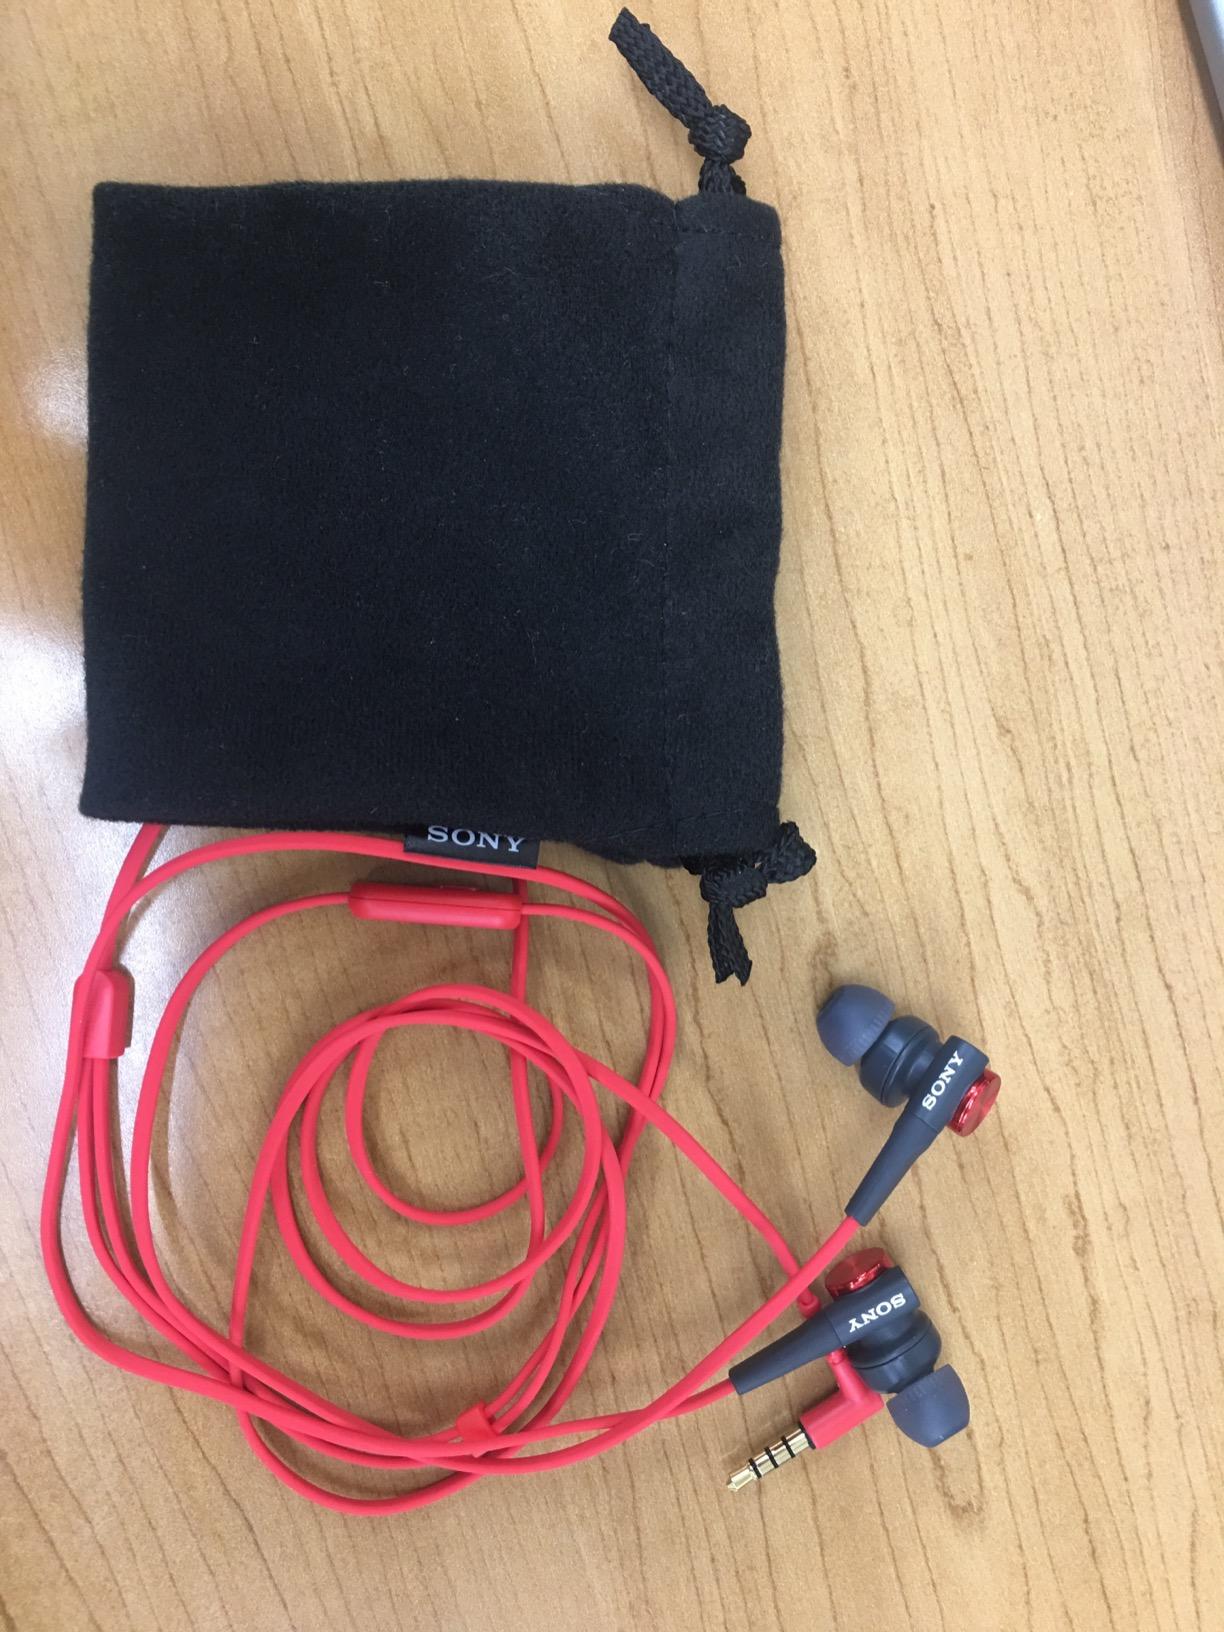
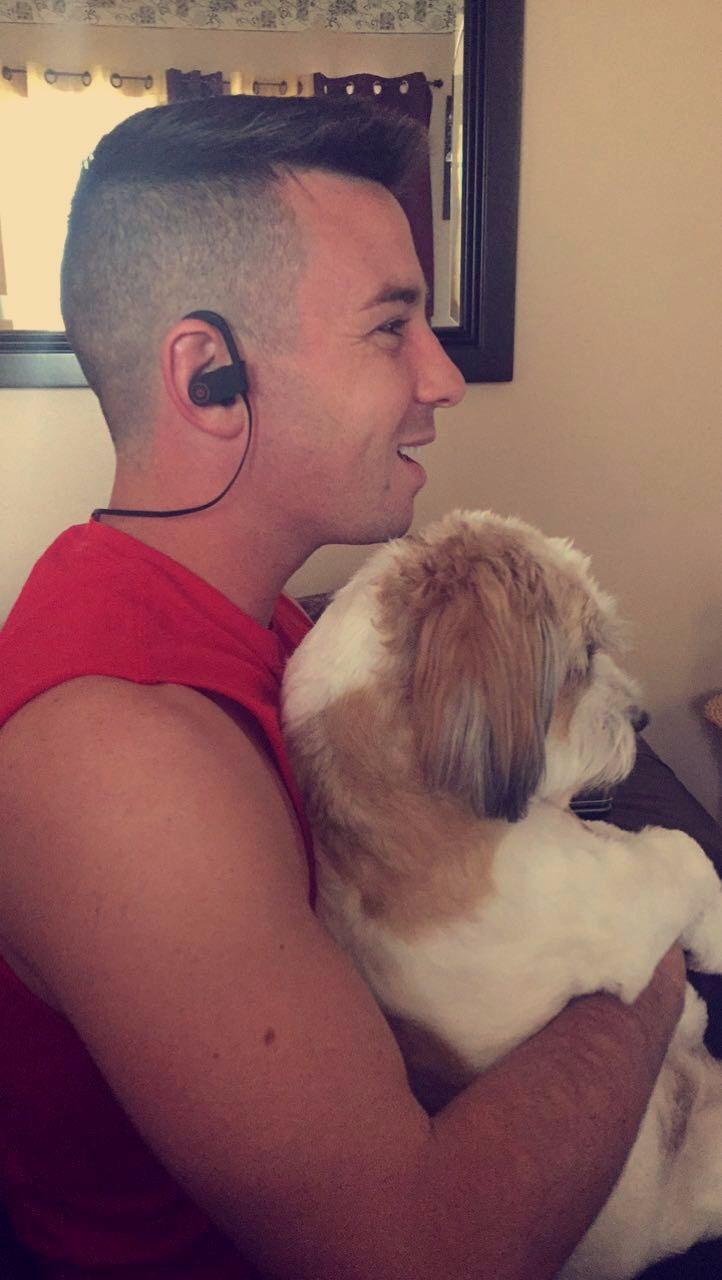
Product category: headphones
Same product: no